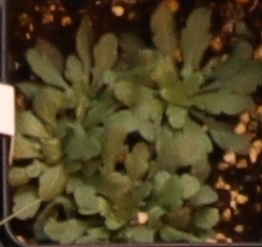
Label: Horseweed